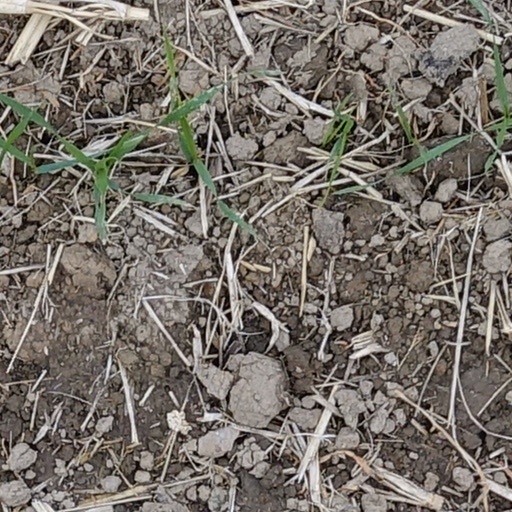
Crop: wheat